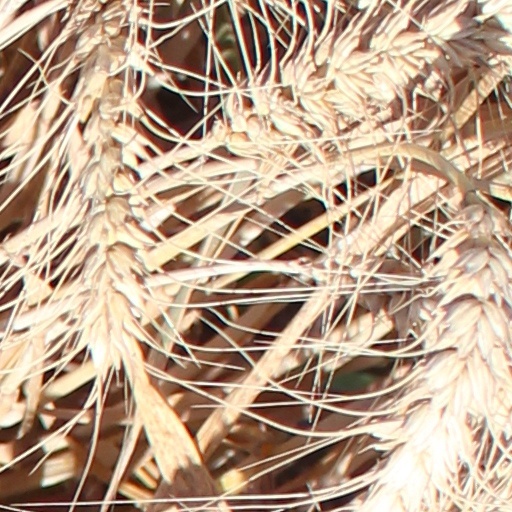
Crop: wheat